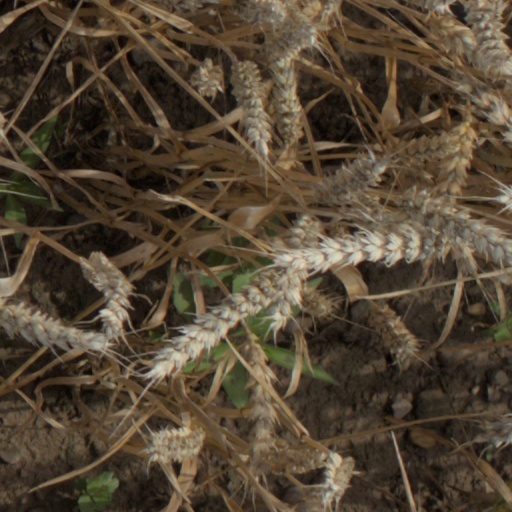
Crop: wheat